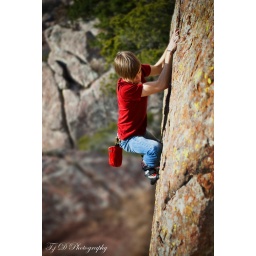
this is my cousin climbing a huge bolder on mount Scott in the Wichita mountains